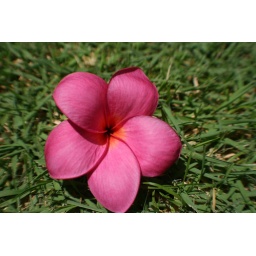
While walking around @ the Hyatt in aruba i spotted this beautiful thing!